Swedes (tribe)

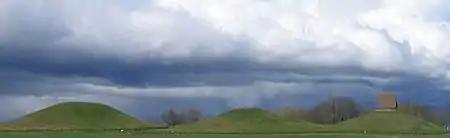
Gamla Uppsala was the main religious and political centre of the tribe.

Their primary dwellings were in eastern Svealand. Their territories also very early included the provinces of Västmanland, Södermanland and Närke in the Mälaren Valley which constituted a bay with a multitude of islands. The region is still one of the most fertile and densely populated regions of Scandinavia.